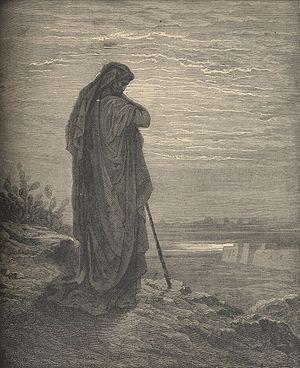
Kedoshim, K’doshim, ou Qedoshim est la 30ᵉ section hebdomadaire du cycle annuel de lecture de la Torah et la septième du Livre du Lévitique.
A'harei, ou plus exactement A'harei Mot, A'hrei Mos selon la prononciation ashkénaze est la 29ᵉ section hebdomadaire du cycle annuel de lecture de la Torah et la sixième du Livre du Lévitique.